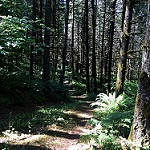
Label: forest